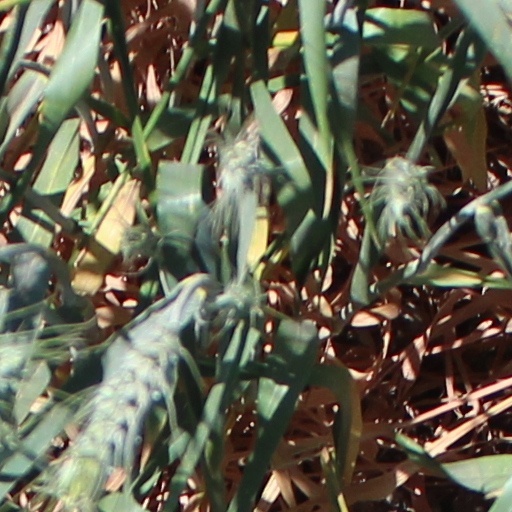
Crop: wheat